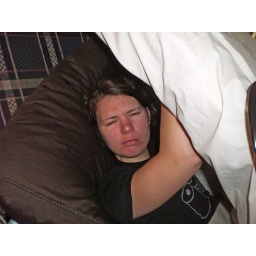
The chinese woman refused to leave, so we were forced to fold her up in the sofa bed